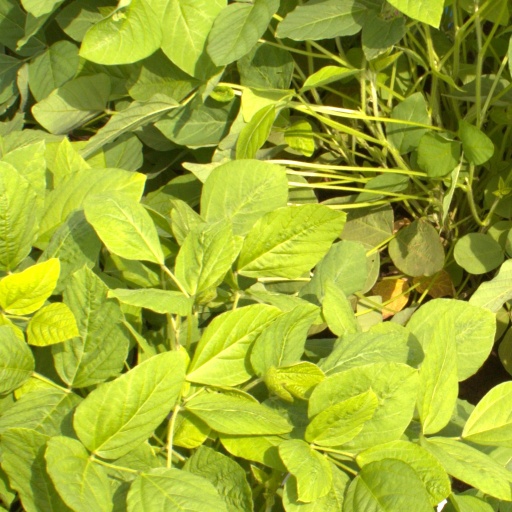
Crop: soybean